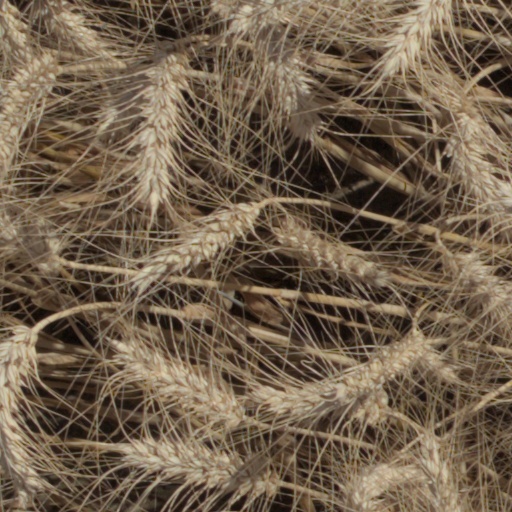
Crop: wheat